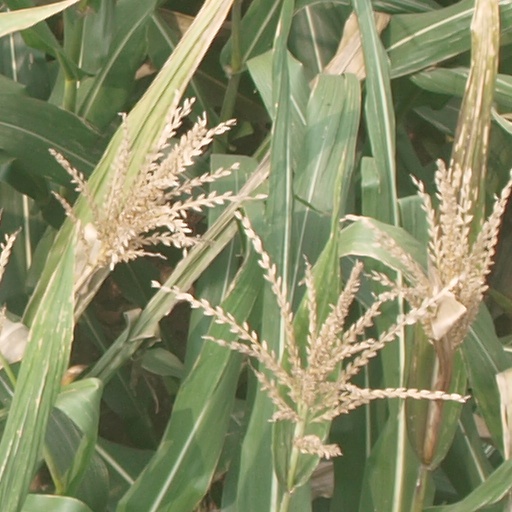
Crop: maize; corn